Eboardmuseum

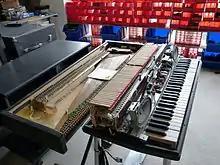
View of one of the museum workshops

In open workshops visitors can watch the museum technicians at work and have an insight into the inner workings of the instruments.